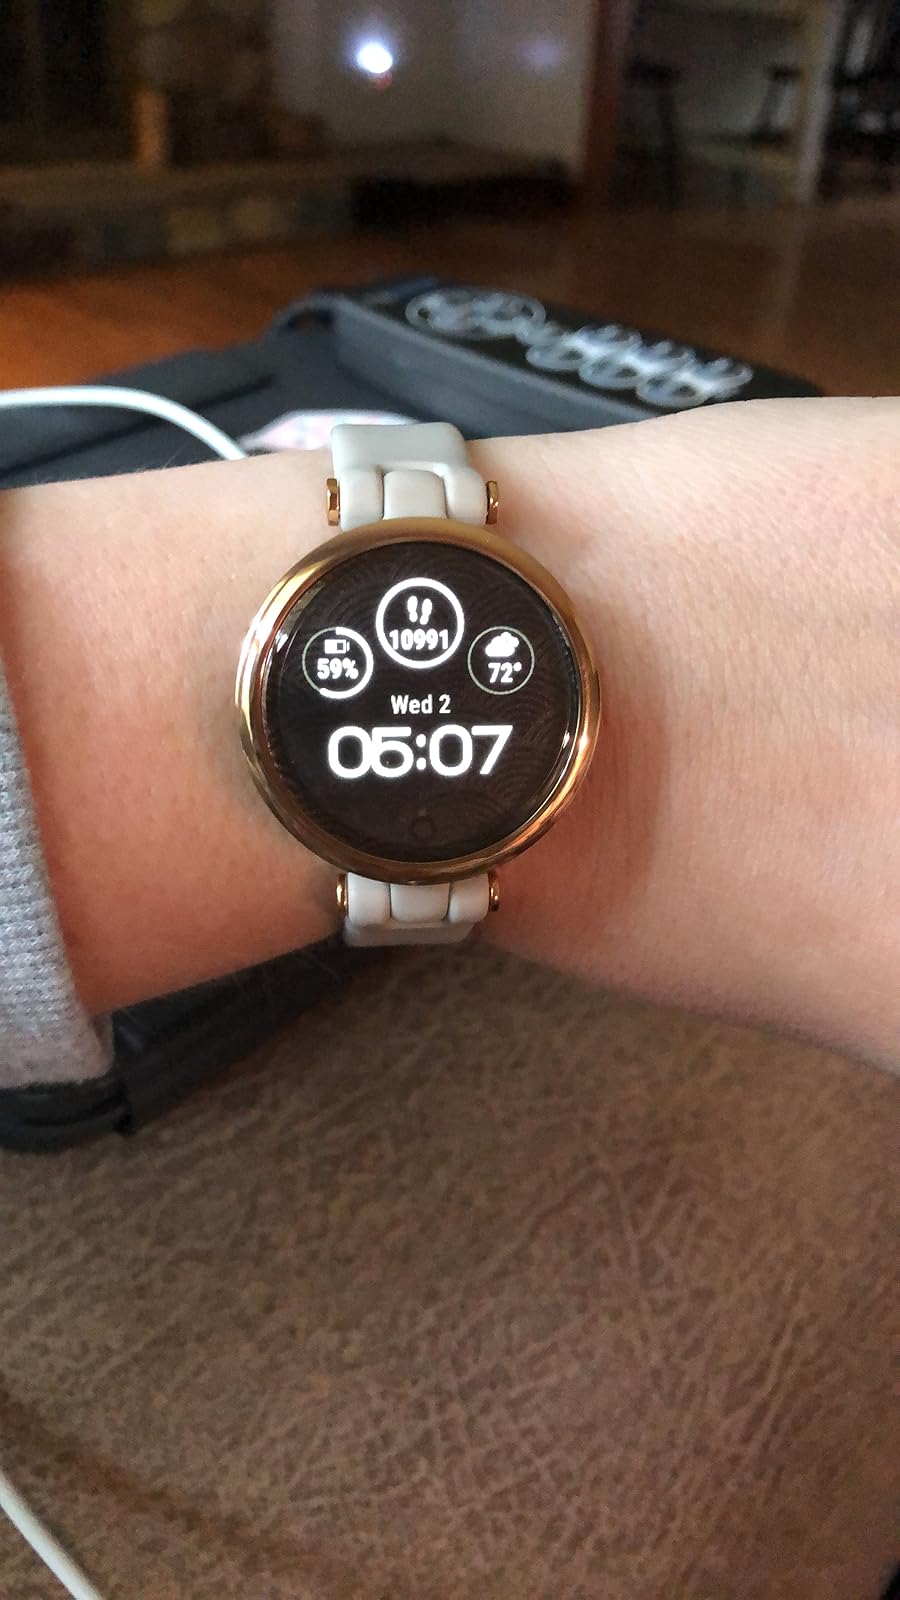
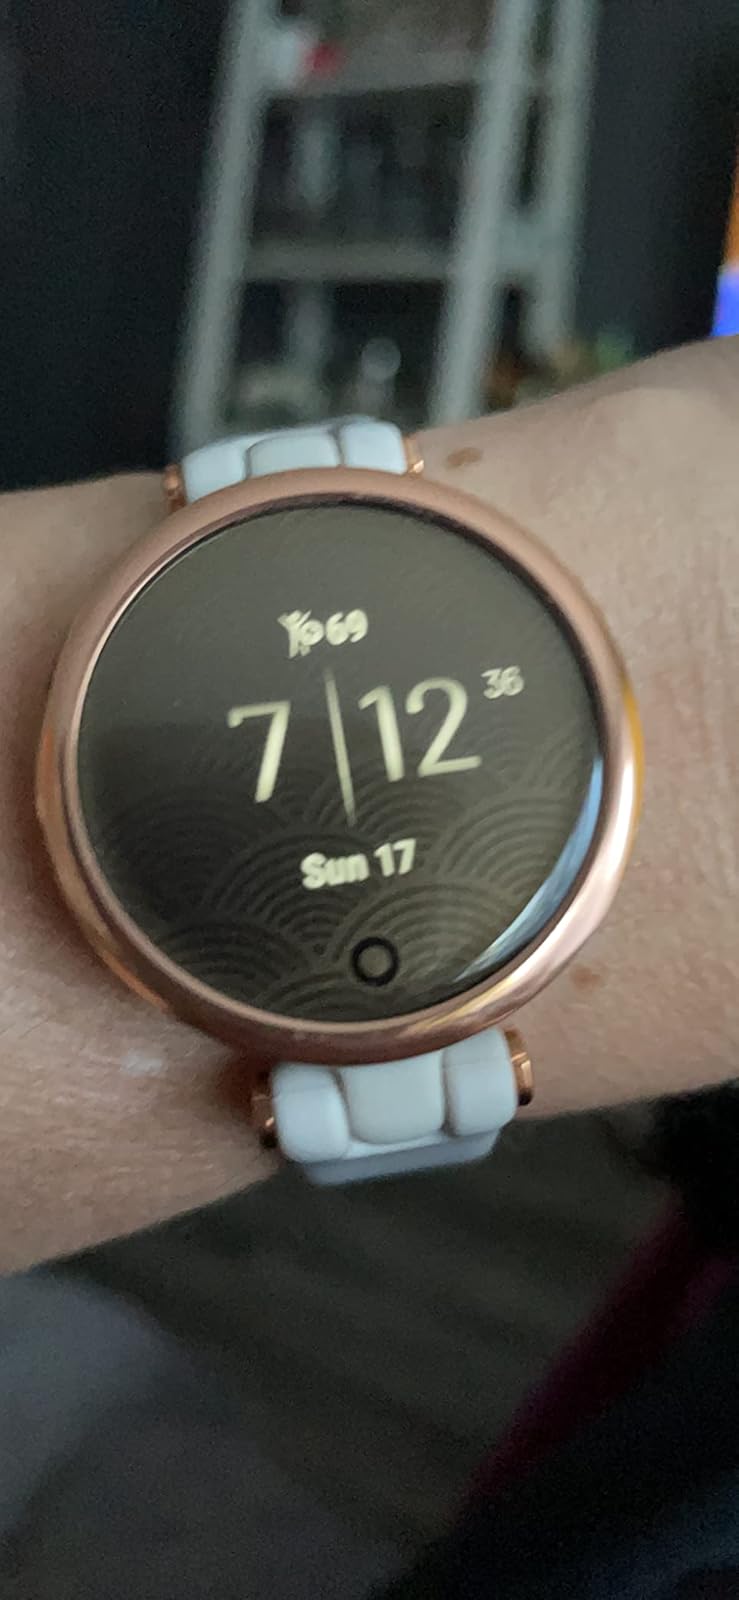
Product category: smartwatch
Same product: yes